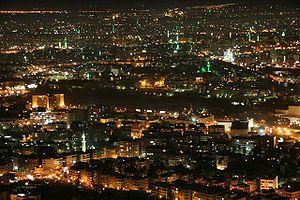
Damaskus
Damaskus om natten fotograferet fra Jabal Qasioun. De grønne punkter er minareter
Damaskus er hovedstaden og den næststørste by i Syrien efter Aleppo. Byen er grundlagt ca. 5000 f.Kr., og regnes for at være verdens ældste kontinuerligt beboede by. Damaskus har et anslået indbyggertal på 1.711.000.